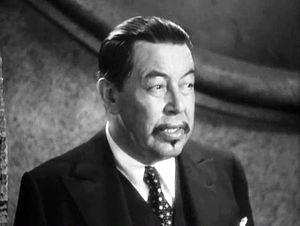
Charlie Chan, détective américain d'origine chinoise est un personnage de fiction créé en 1925 par Earl Derr Biggers. Il est le héros de six romans, de près de cinquante films, et de bandes dessinées, de feuilletons radiophoniques, de dessins animés et de jeux de société. Tout d'abord sergent de la police d'Honolulu, il est marié et a quatorze enfants. Plutôt corpulent, il ne manque cependant pas de grâce dans ses mouvements.
Charlie Chan's Secret est un film américain réalisé par Gordon Wiles, sorti en 1936.